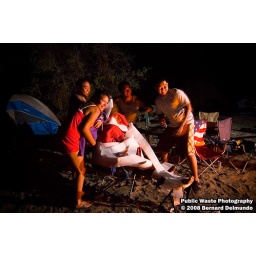
Justin fell asleep in the chair so we wrapped him up with three rolls of toilet paper.